Harland Bartholomew

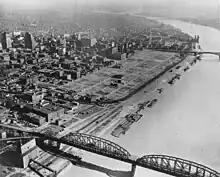
40 blocks and 486 buildings were demolished

Many of Bartholomew's views are discredited today. For example, he pioneered urban renewal through eminent domain in 1938 to clear the St. Louis Waterfront for the Gateway Arch National Park, then known as the Jefferson National Expansion Memorial. He advanced the concept of identifying "obsolete neighborhoods" through cost accounting (amount of taxes garnered versus city services expended), and was a major advocate for functional single-use zoning and for automobile-oriented planning.